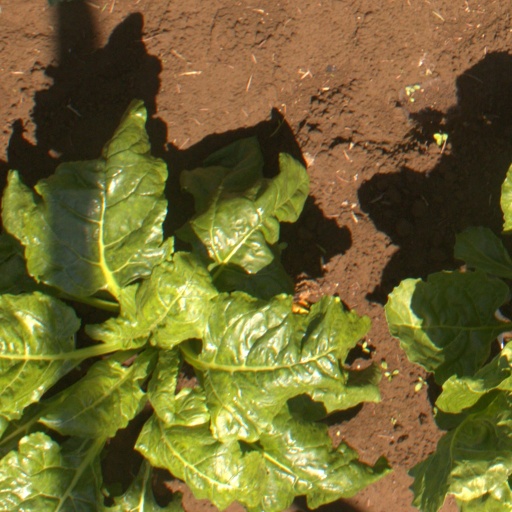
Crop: sugar beet